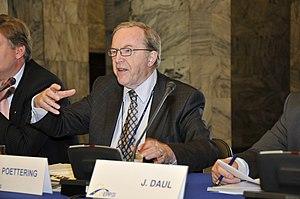
Le gouvernement Martens I fait suite aux élections législatives belges de 1978. Se forme alors une majorité composée de sociaux-chrétiens, de socialistes, et du FDF, concluant sur un nouveau gouvernement le 3 avril 1979. Deux jours plus tard, le Premier ministre Wilfried Martens prononce sa déclaration de gouvernement à la Chambre, ainsi qu'au Sénat.